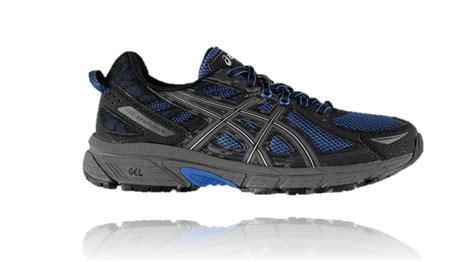
Brand: Asics
Model: Gel Venture 6